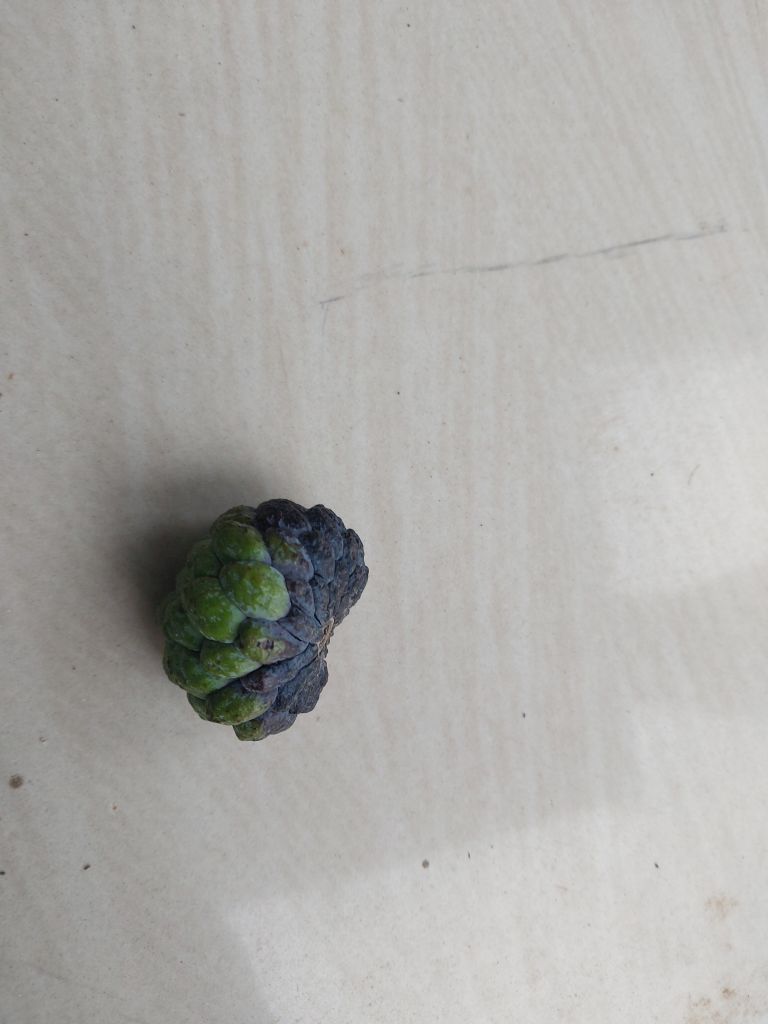
Disease label: Blank Canker